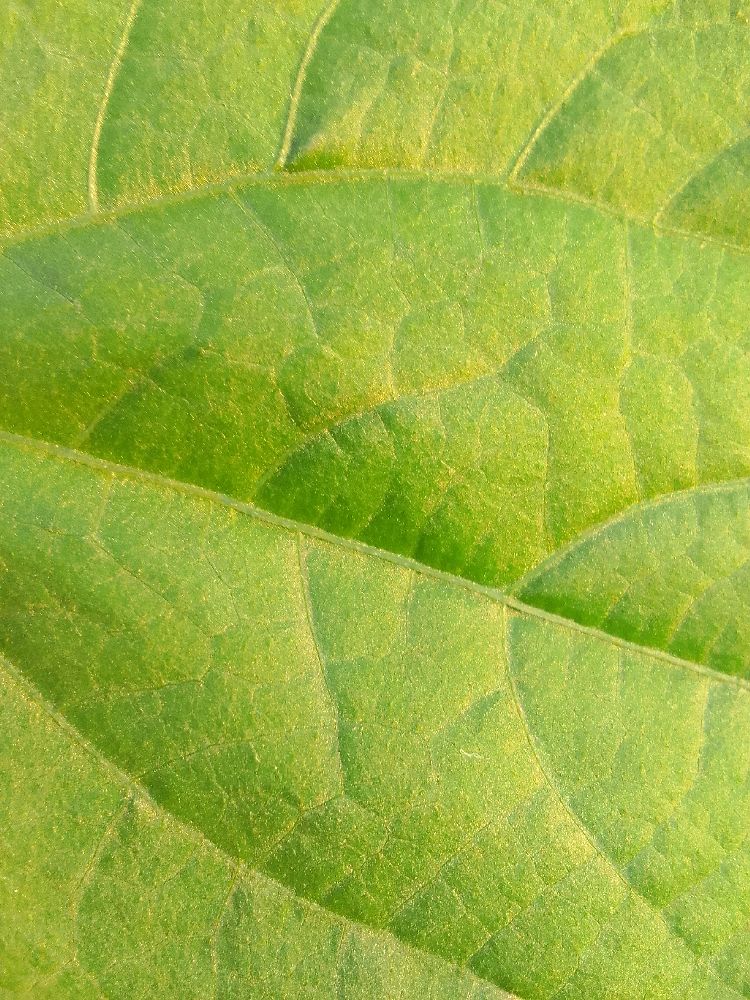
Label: healthy